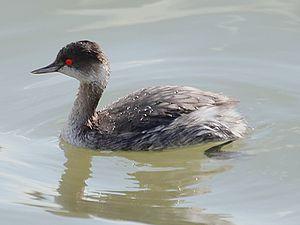
Le Grèbe à cou noir est une espèce d'oiseau de la famille des podicipédidés. C'est le plus sociable de tous les grèbes, mais aussi celui dont la population mondiale est la plus nombreuse.